Sesame seed candy

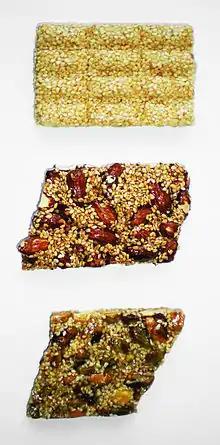
Three varieties of sesame seed candy

Sesame seed candy is a confection of sesame seeds and sugar or honey pressed into a ball, bar or wafer. It is popular across East Africa, Middle East, South Asia, and East Asia, as well as in some European countries. And as far as Australia The texture may vary from chewy to crisp. It may also be called sesame (seed) candy/bar/crunch; sesame seed cake may refer to the confection or to a leavened cake or cookie incorporating sesame.